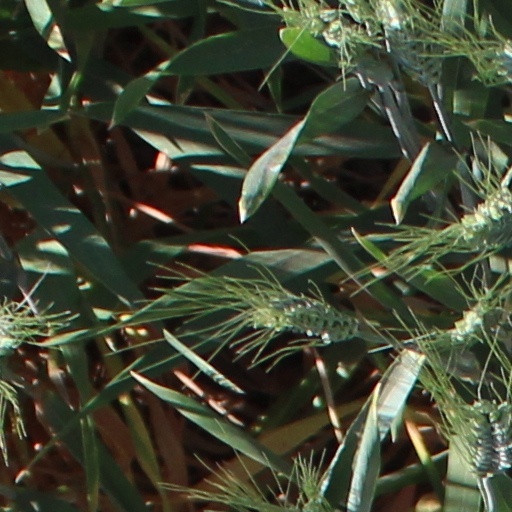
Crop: wheat